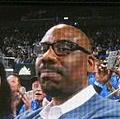
Age: 44